COBie

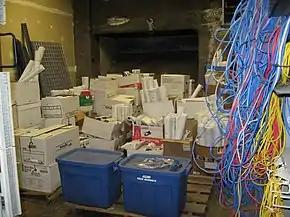
Figure 1. Traditional construction handover documentation

COBie helps organisations to electronically capture and record important project data at the point of origin, including equipment lists, product data sheets, warranties, spare parts lists, and preventive maintenance schedules. This information is essential to support operations, maintenance and asset management once the built asset is in service, replacing reliance on uncoordinated, often paper-based, handover information typically created by people who did not participate in the project and delivered many months after the client has taken occupancy of the building (see figure 1).